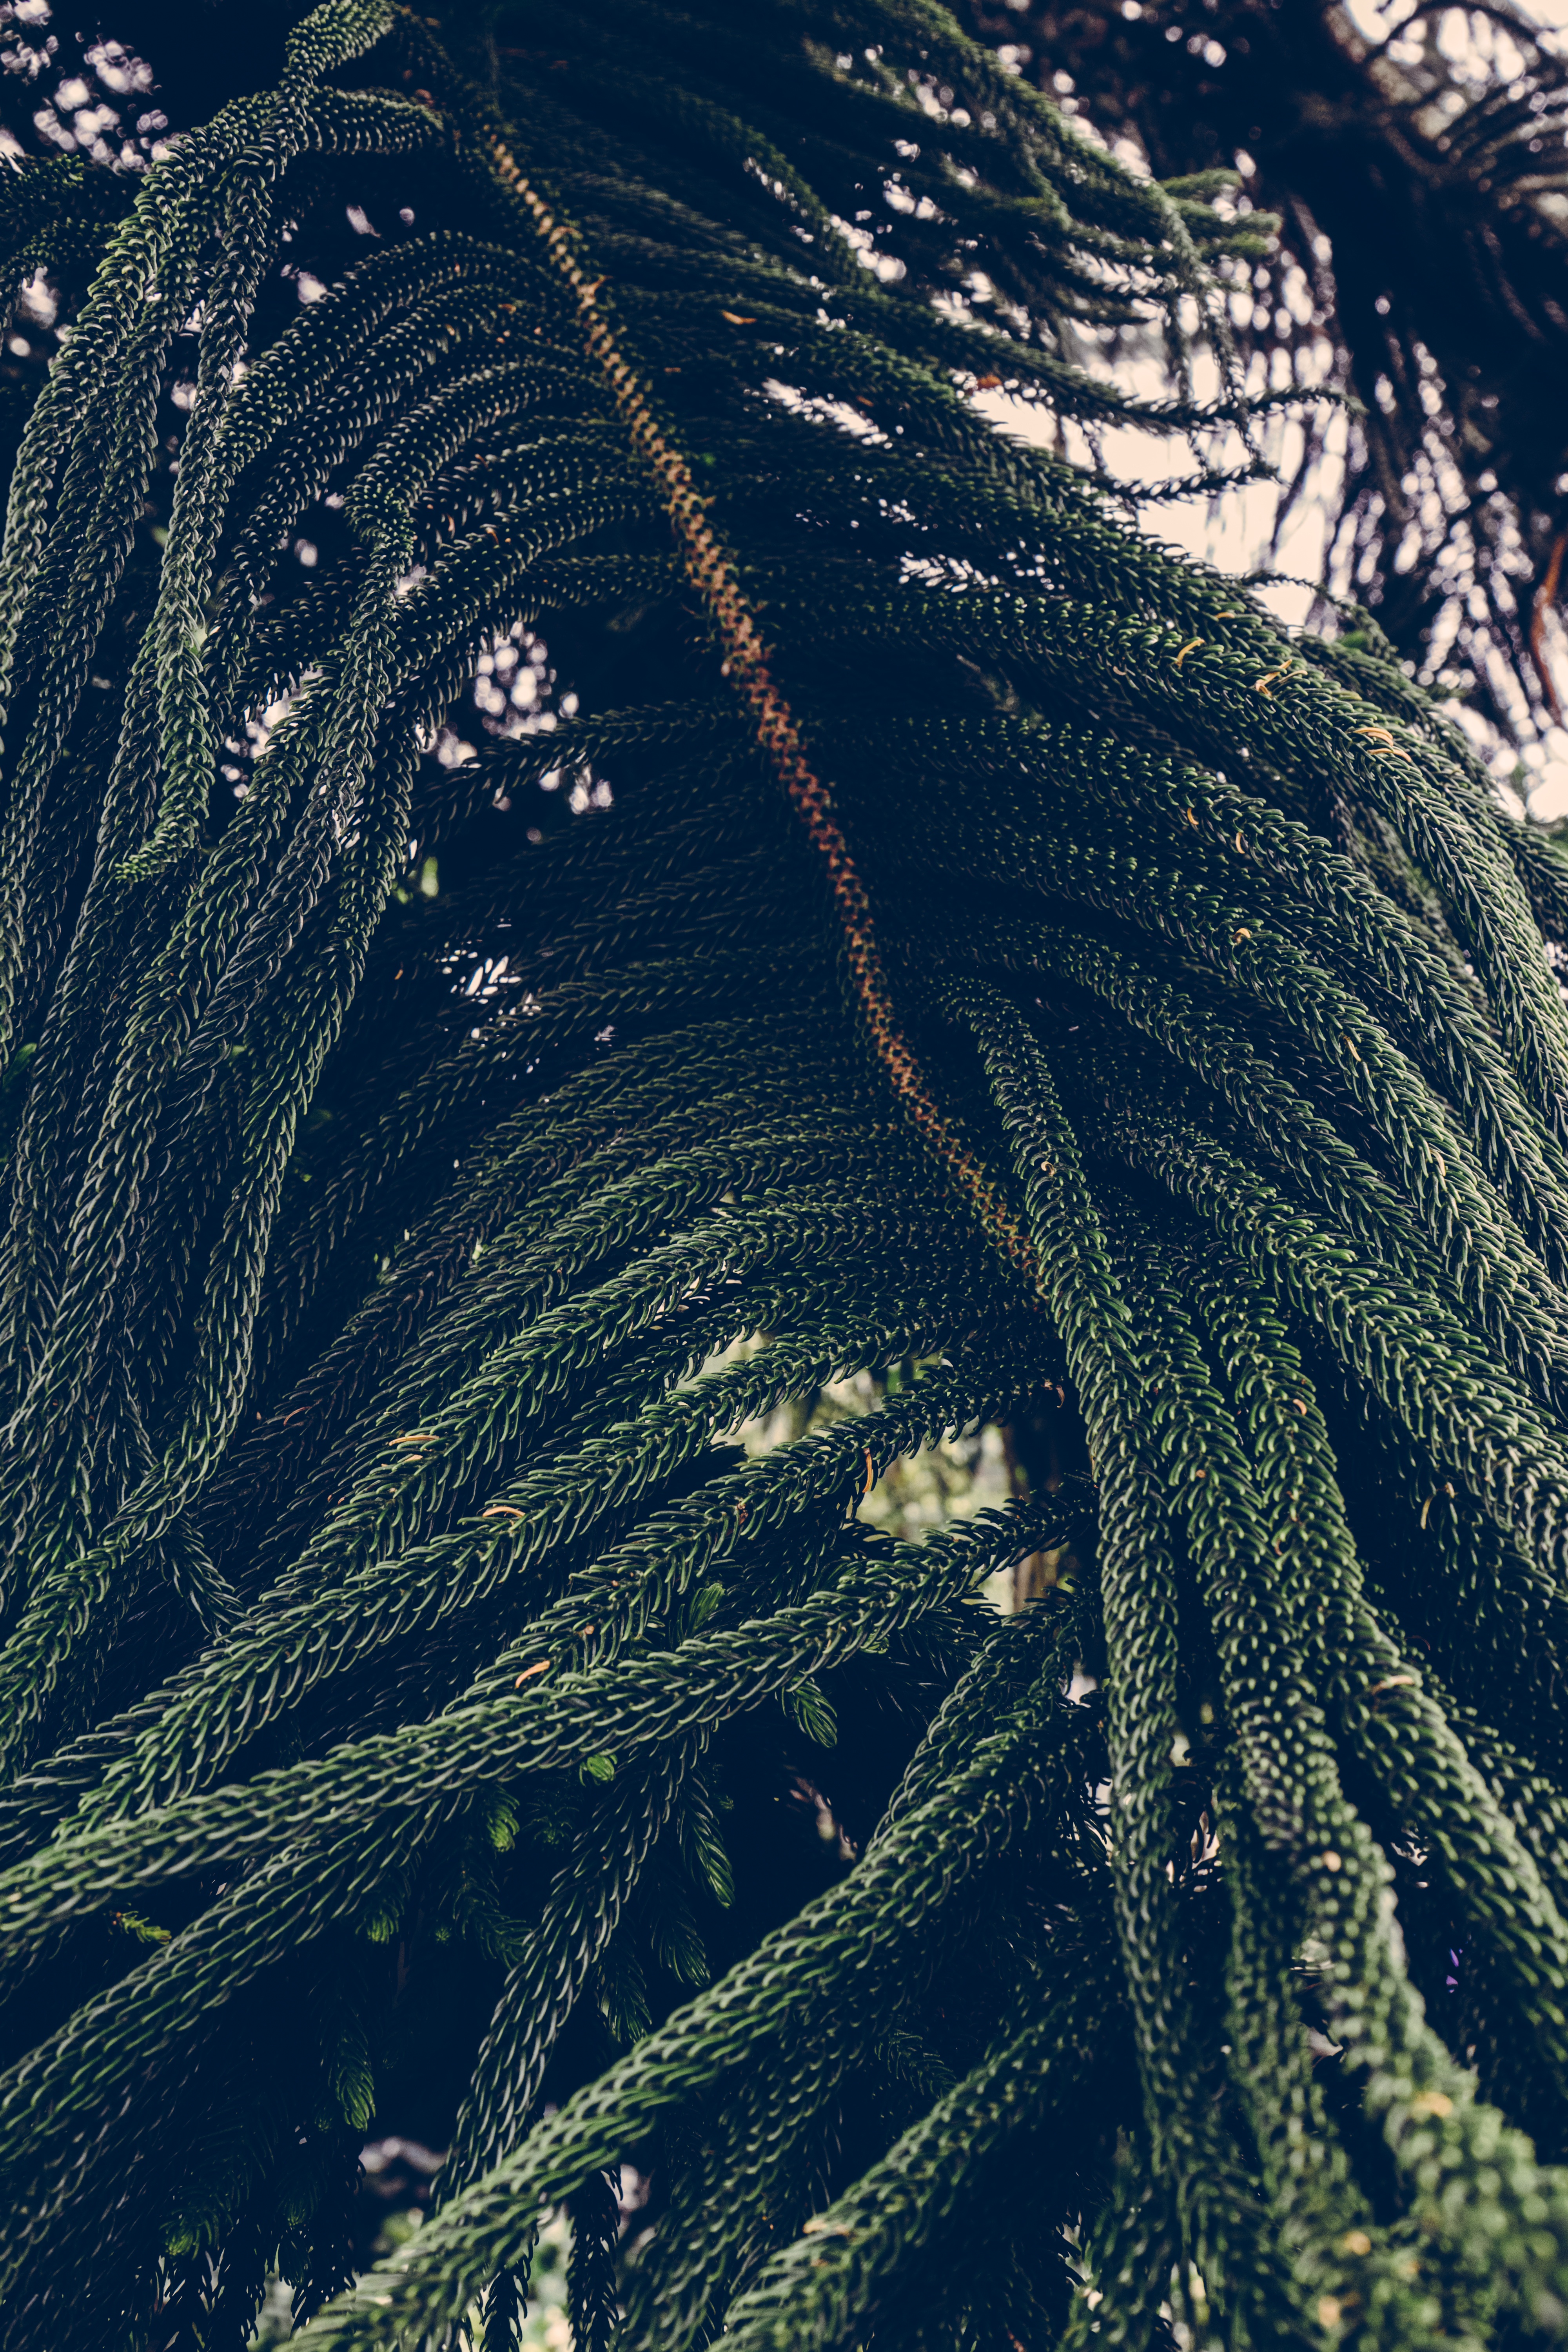
sea, coast, tree, nature, horizon, mountain, sunlight, leaf, wave, wind, frost, terrain, earth, aerial photography, atmosphere of earth, geological phenomenon